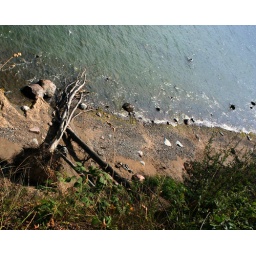
Erosion by water let this tree fall down at the beach of Brodten / Baltic Sea